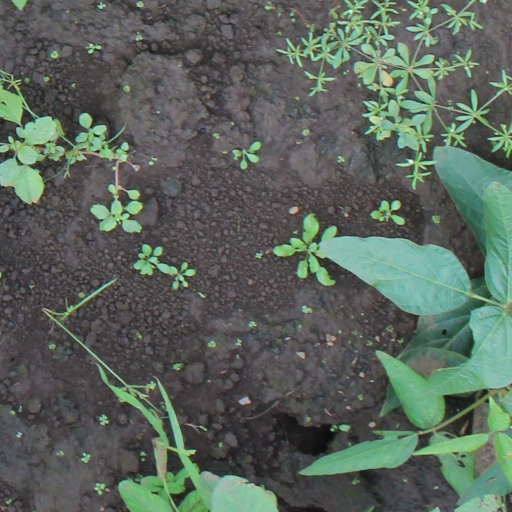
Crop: soybean